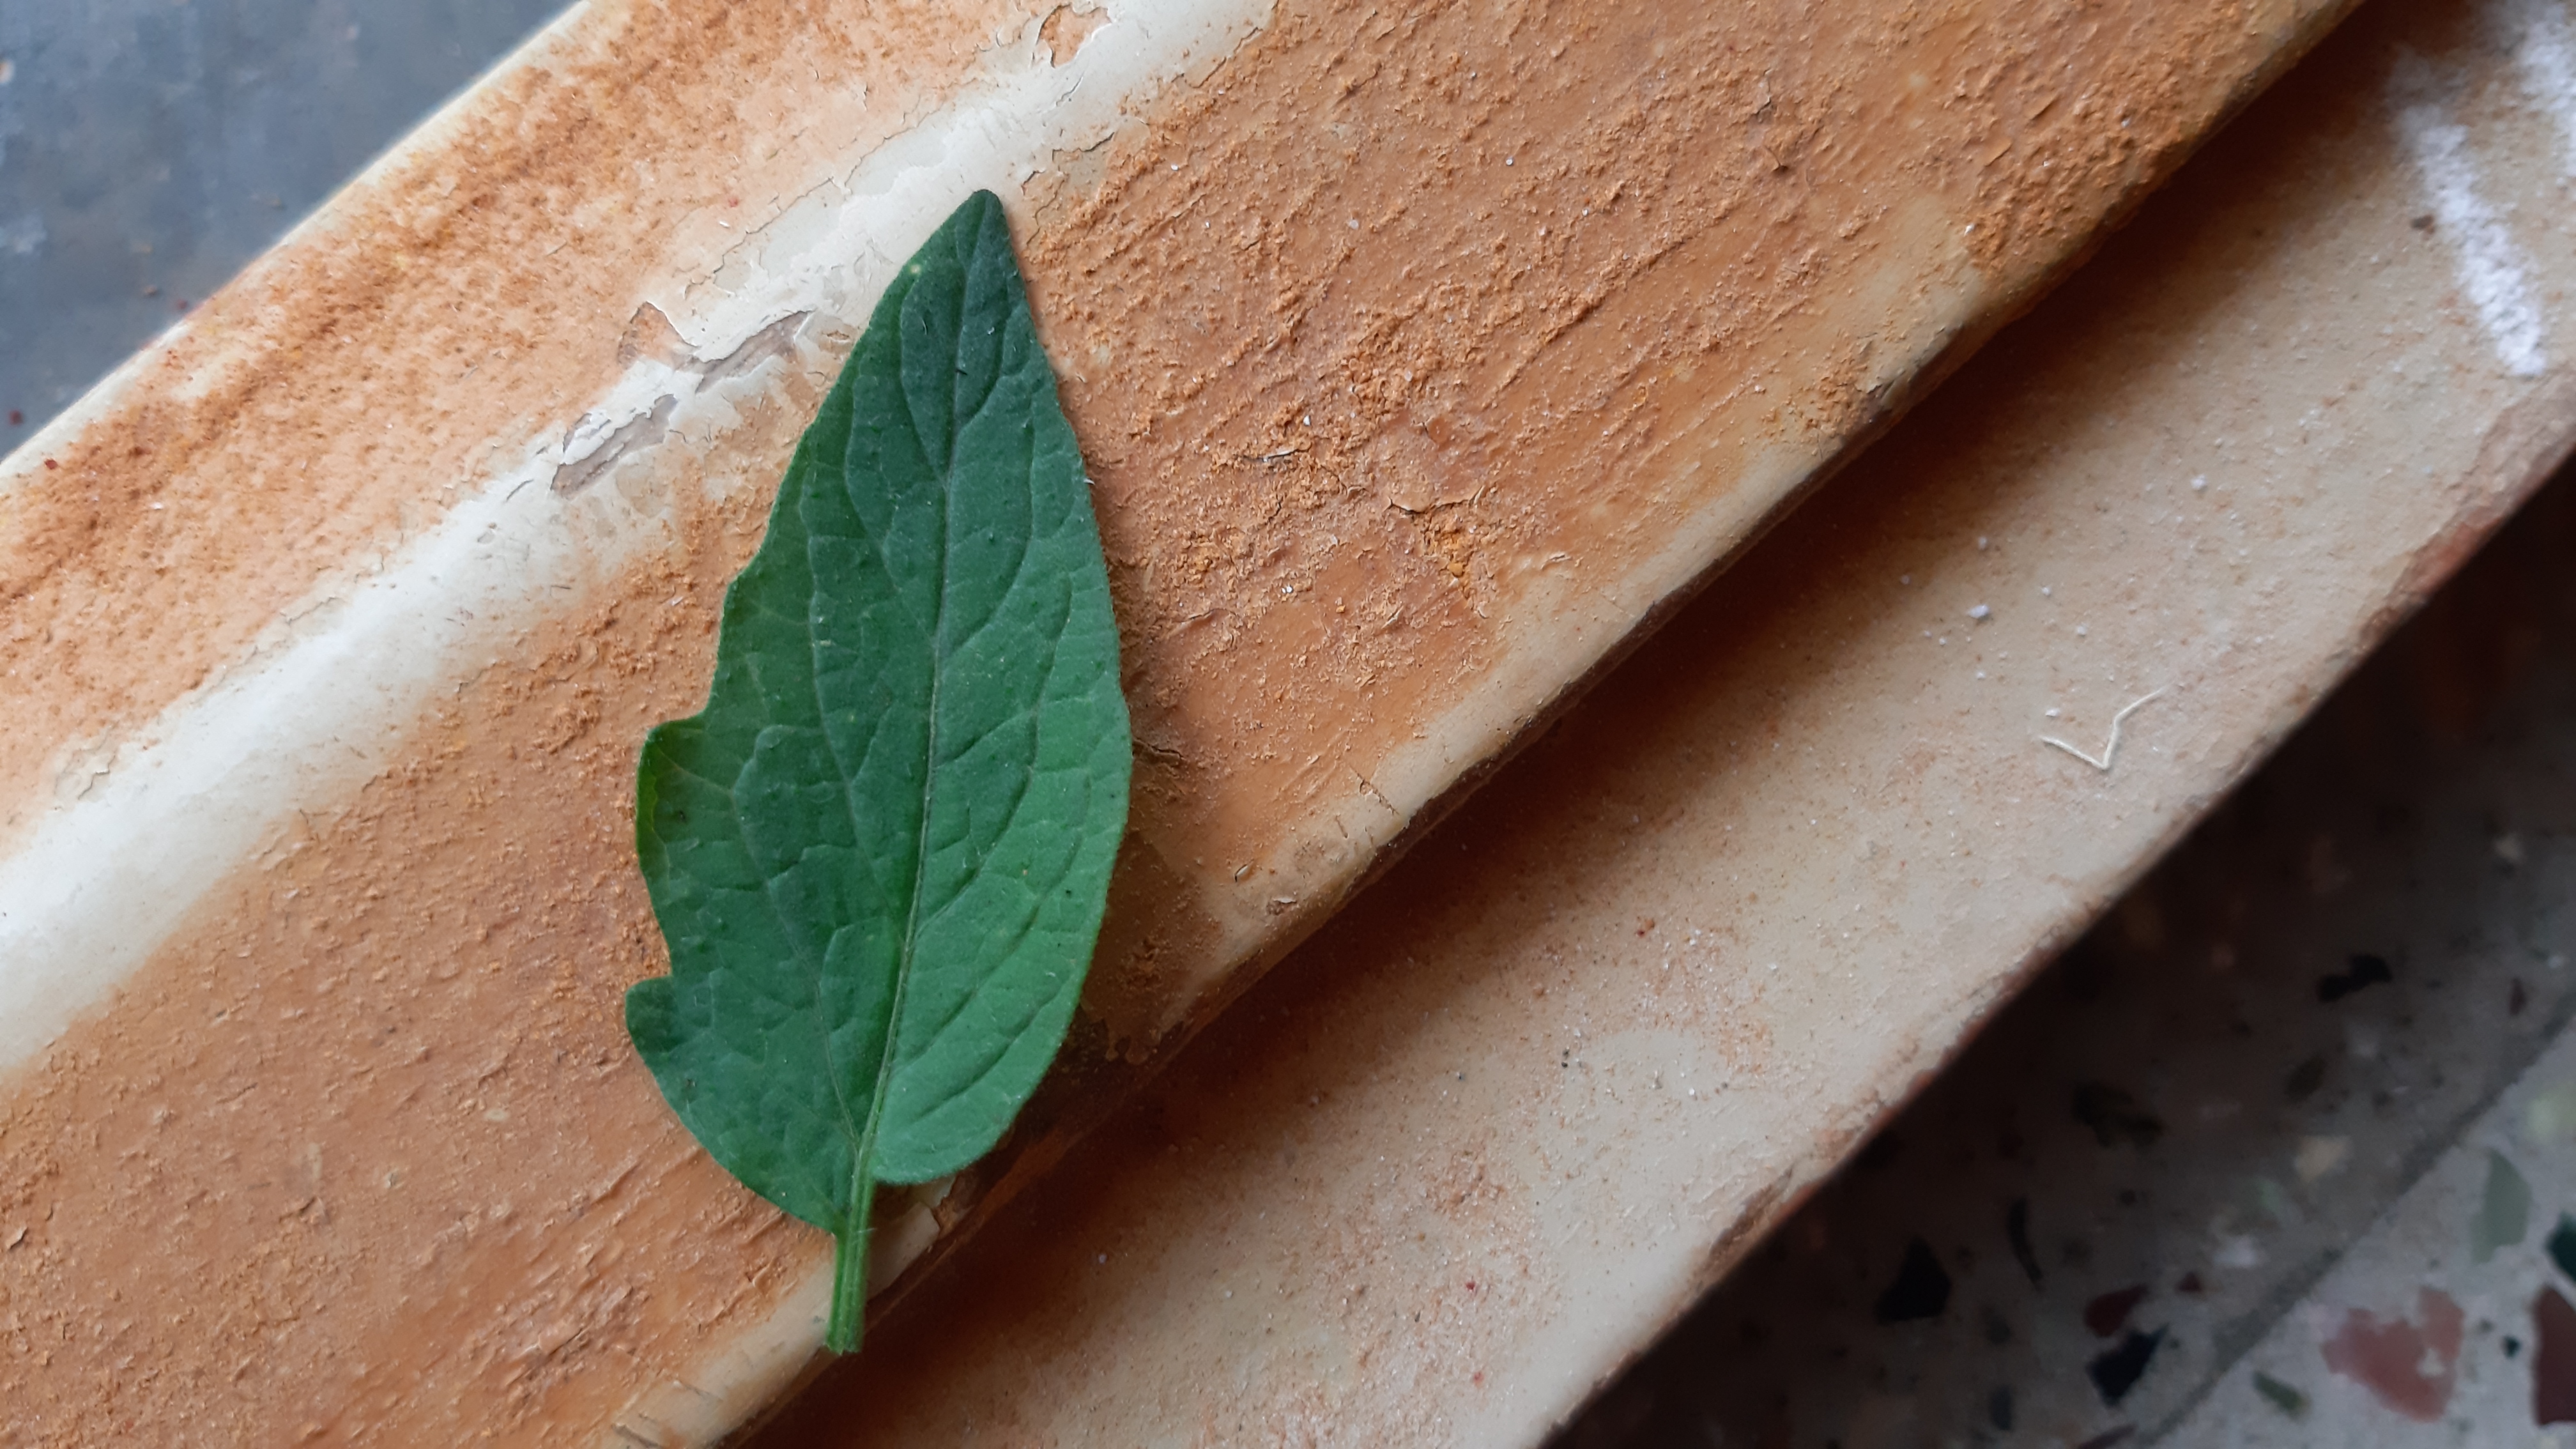
Plant: Tomato